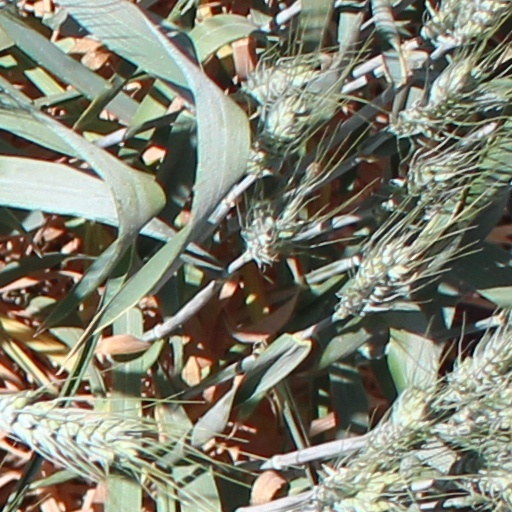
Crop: wheat